Alexander Mirtchev

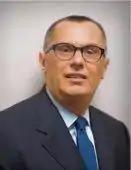
Alexander Mirtchev

Professor Alexander Mirtchev, LL.M., Ph.D. is an American academic, executive, author and philanthropist, working in the areas of geopolitics, geoeconomics, global economic security, and political risk analysis and mitigation. He is a vice chair of the Atlantic Council of the United States, where he is also a member of the executive and strategy committees and the advisory council of the Scowcroft Center for Strategy and Security. Dr. Mirtchev is a distinguished visiting professor at George Mason University's Schar School of Government and Policy. Dr. Mirtchev is a founding council member of the Kissinger Institute on China and the United States at the Woodrow Wilson International Center for Scholars, where he served as a senior fellow and member of the Wilson National Cabinet. He served as vice president of the Royal United Services Institute for Defense and Security Studies (RUSI), UK, as well as executive chairman of RUSI International. Dr. Mirtchev is also the president and founder of Krull Corp., a macro-economic geopolitical consultancy. His new book, "The Prologue: The Alternative Energy Megatrend in the Age of Great Power Competition," is published in English, German, Spanish, and Russian.